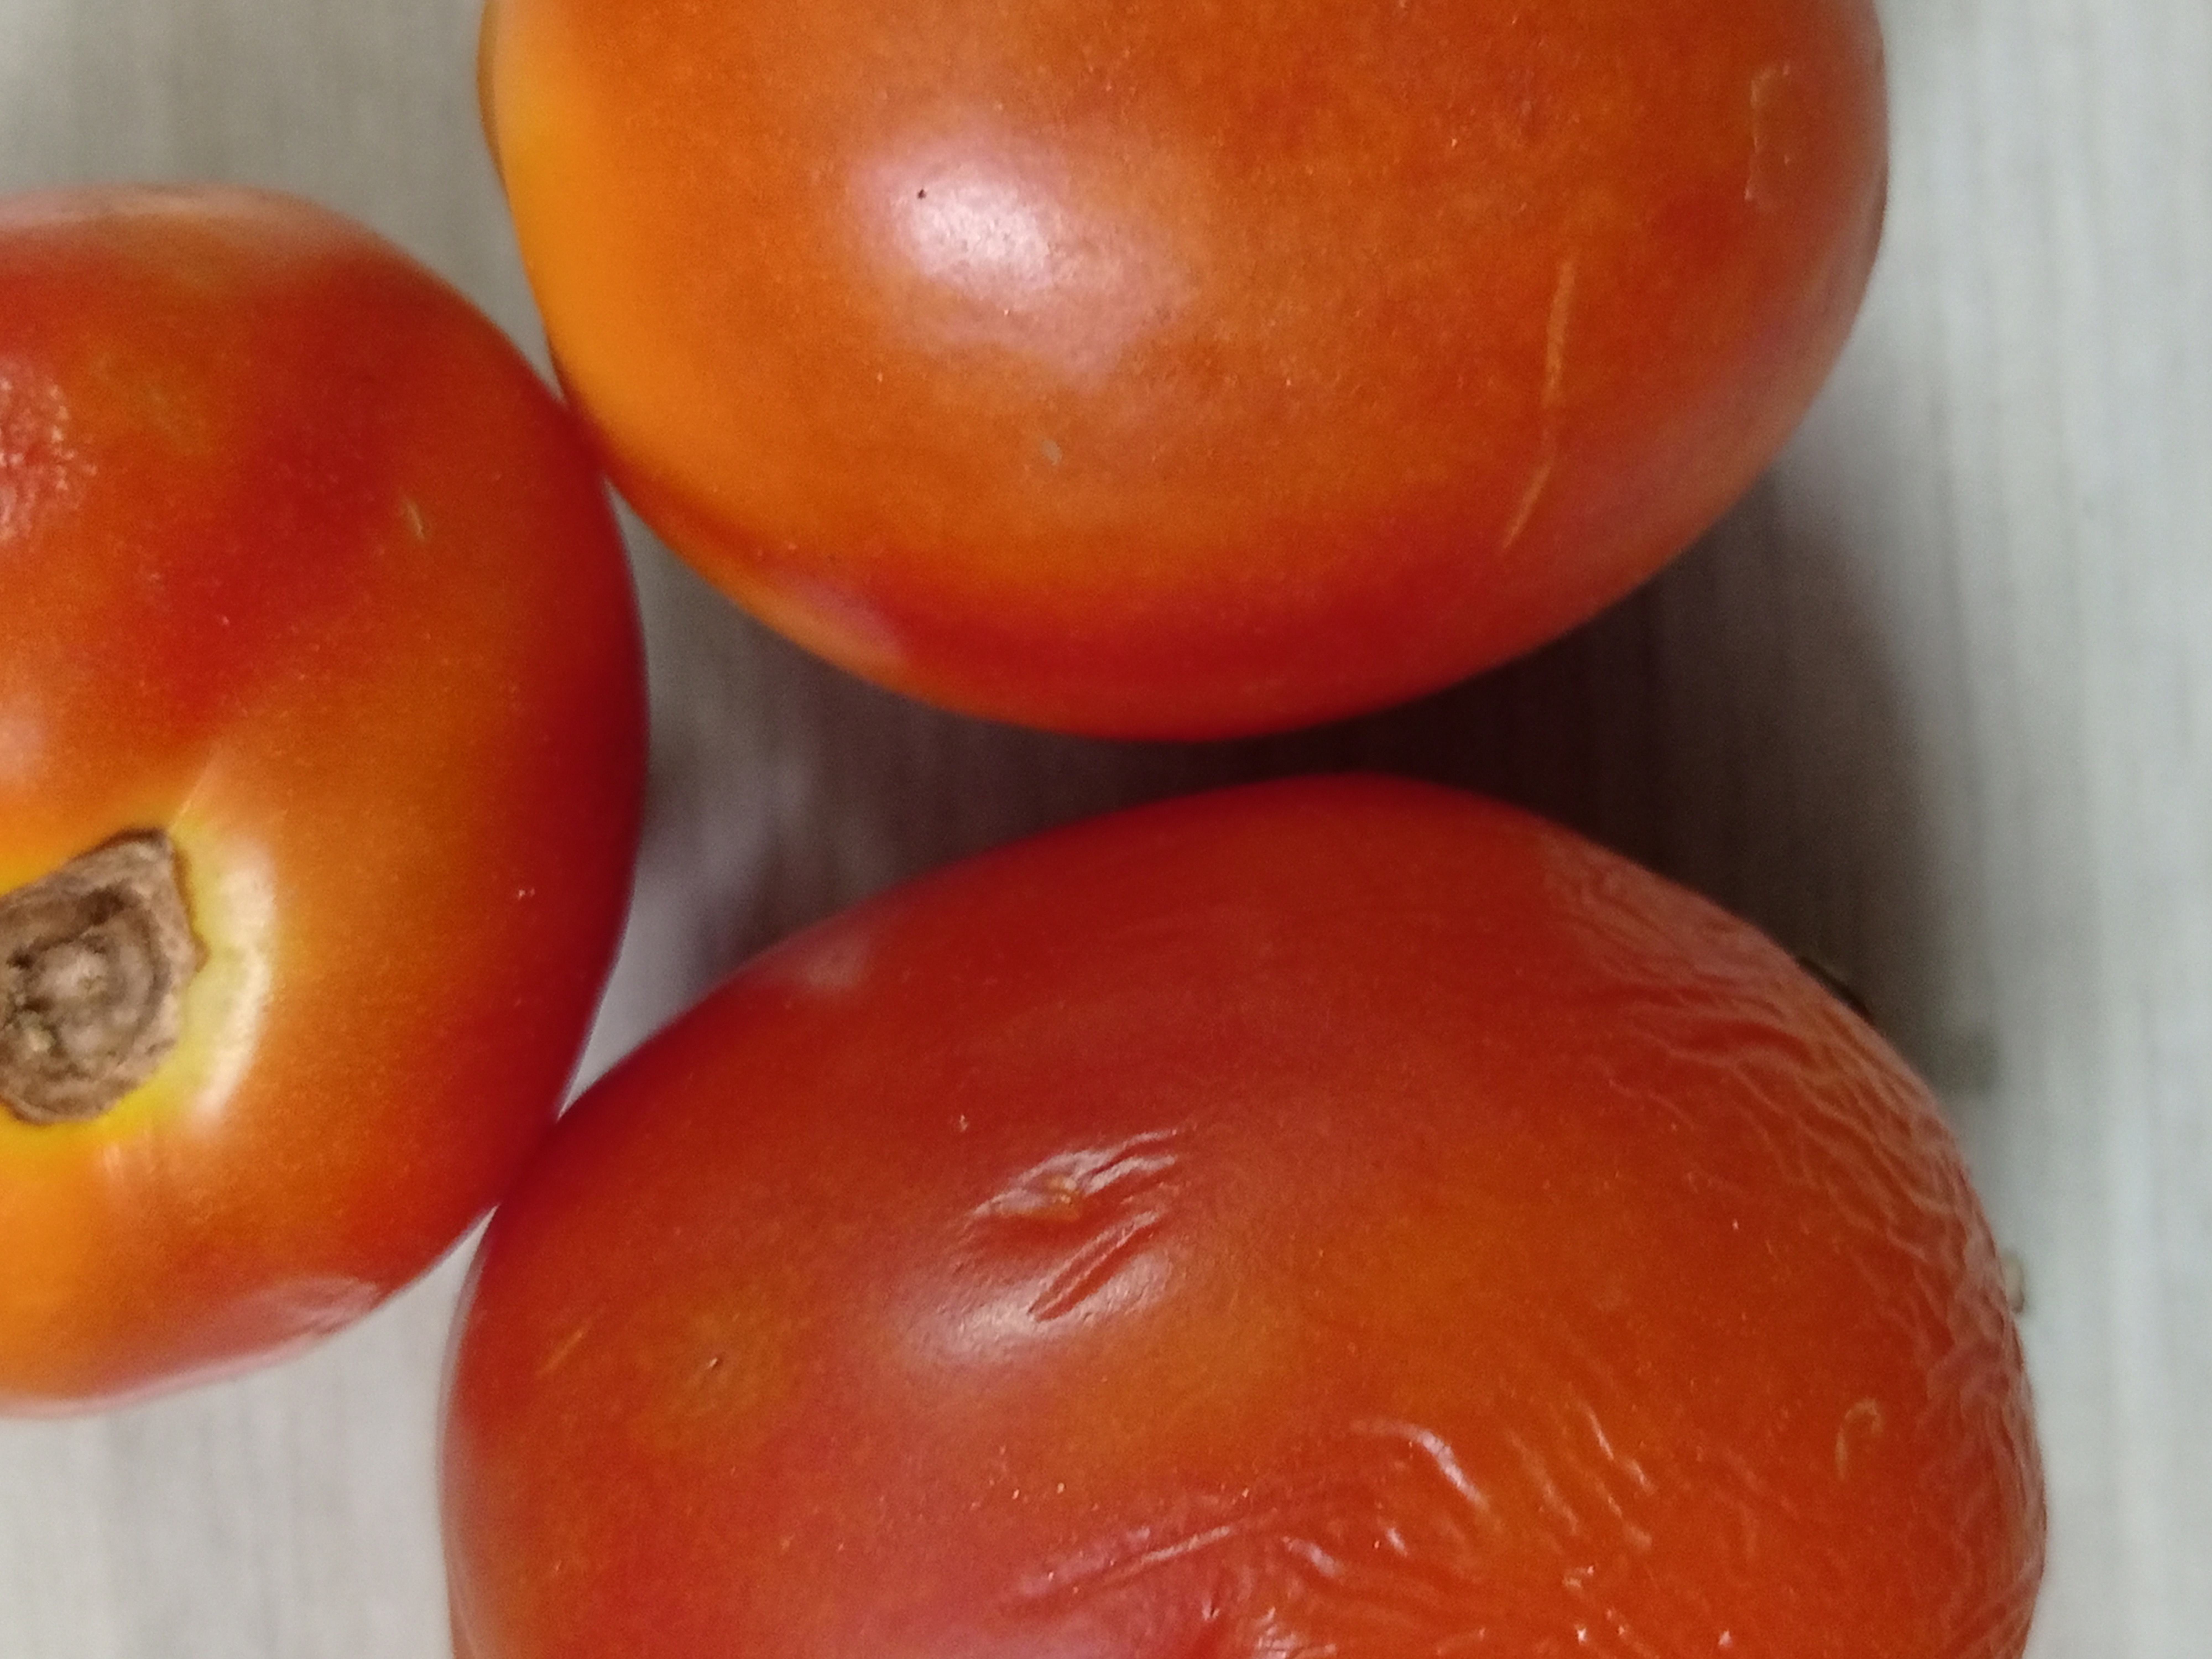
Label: Fresh